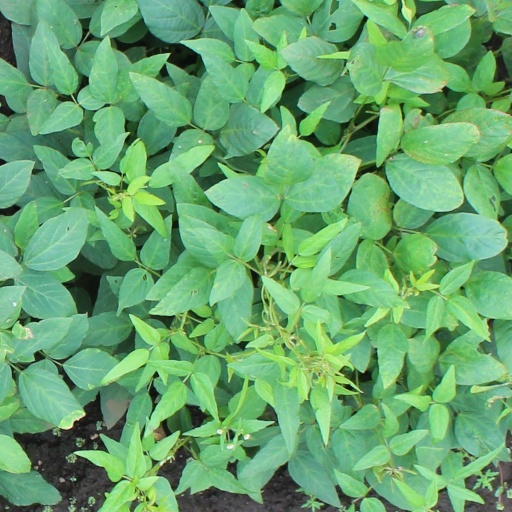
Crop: soybean